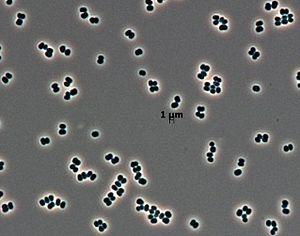
Tersicoccus phoenicis est une espèce de bactéries à Gram positif et taux de GC élevé de l'ordre des Actinomycetales. Elle a été découverte en 2007 au Centre spatial Kennedy, en Floride, dans la salle blanche d'assemblage de la sonde spatiale Phoenix, qui s'est posée le 25 mai 2008 par 68,22° N et 234,25° E à la surface de la planète Mars. Elle a par la suite été isolée en 2012 dans une autre salle blanche distante de plus de 4 000 km, celle du télescope spatial Herschel au Centre spatial guyanais situé à Kourou, en Guyane. Cette espèce bactérienne pourrait être présente dans des environnements autres que les salles blanches mais serait passée inaperçue en raison de la difficulté à l'isoler au sein du grand nombre d'espèces microbiennes présentes dans le milieu naturel.